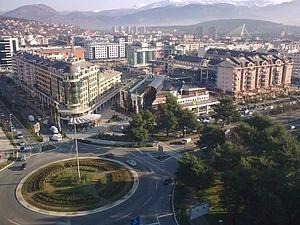
Podgorica, anciennement Titograd de 1946 à 1992, est la capitale du Monténégro ainsi que sa plus grande ville.
Cet article recense les plus grandes places urbaines, pour ce qui est de la superficie.